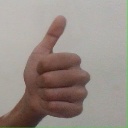
अक्षर: थ